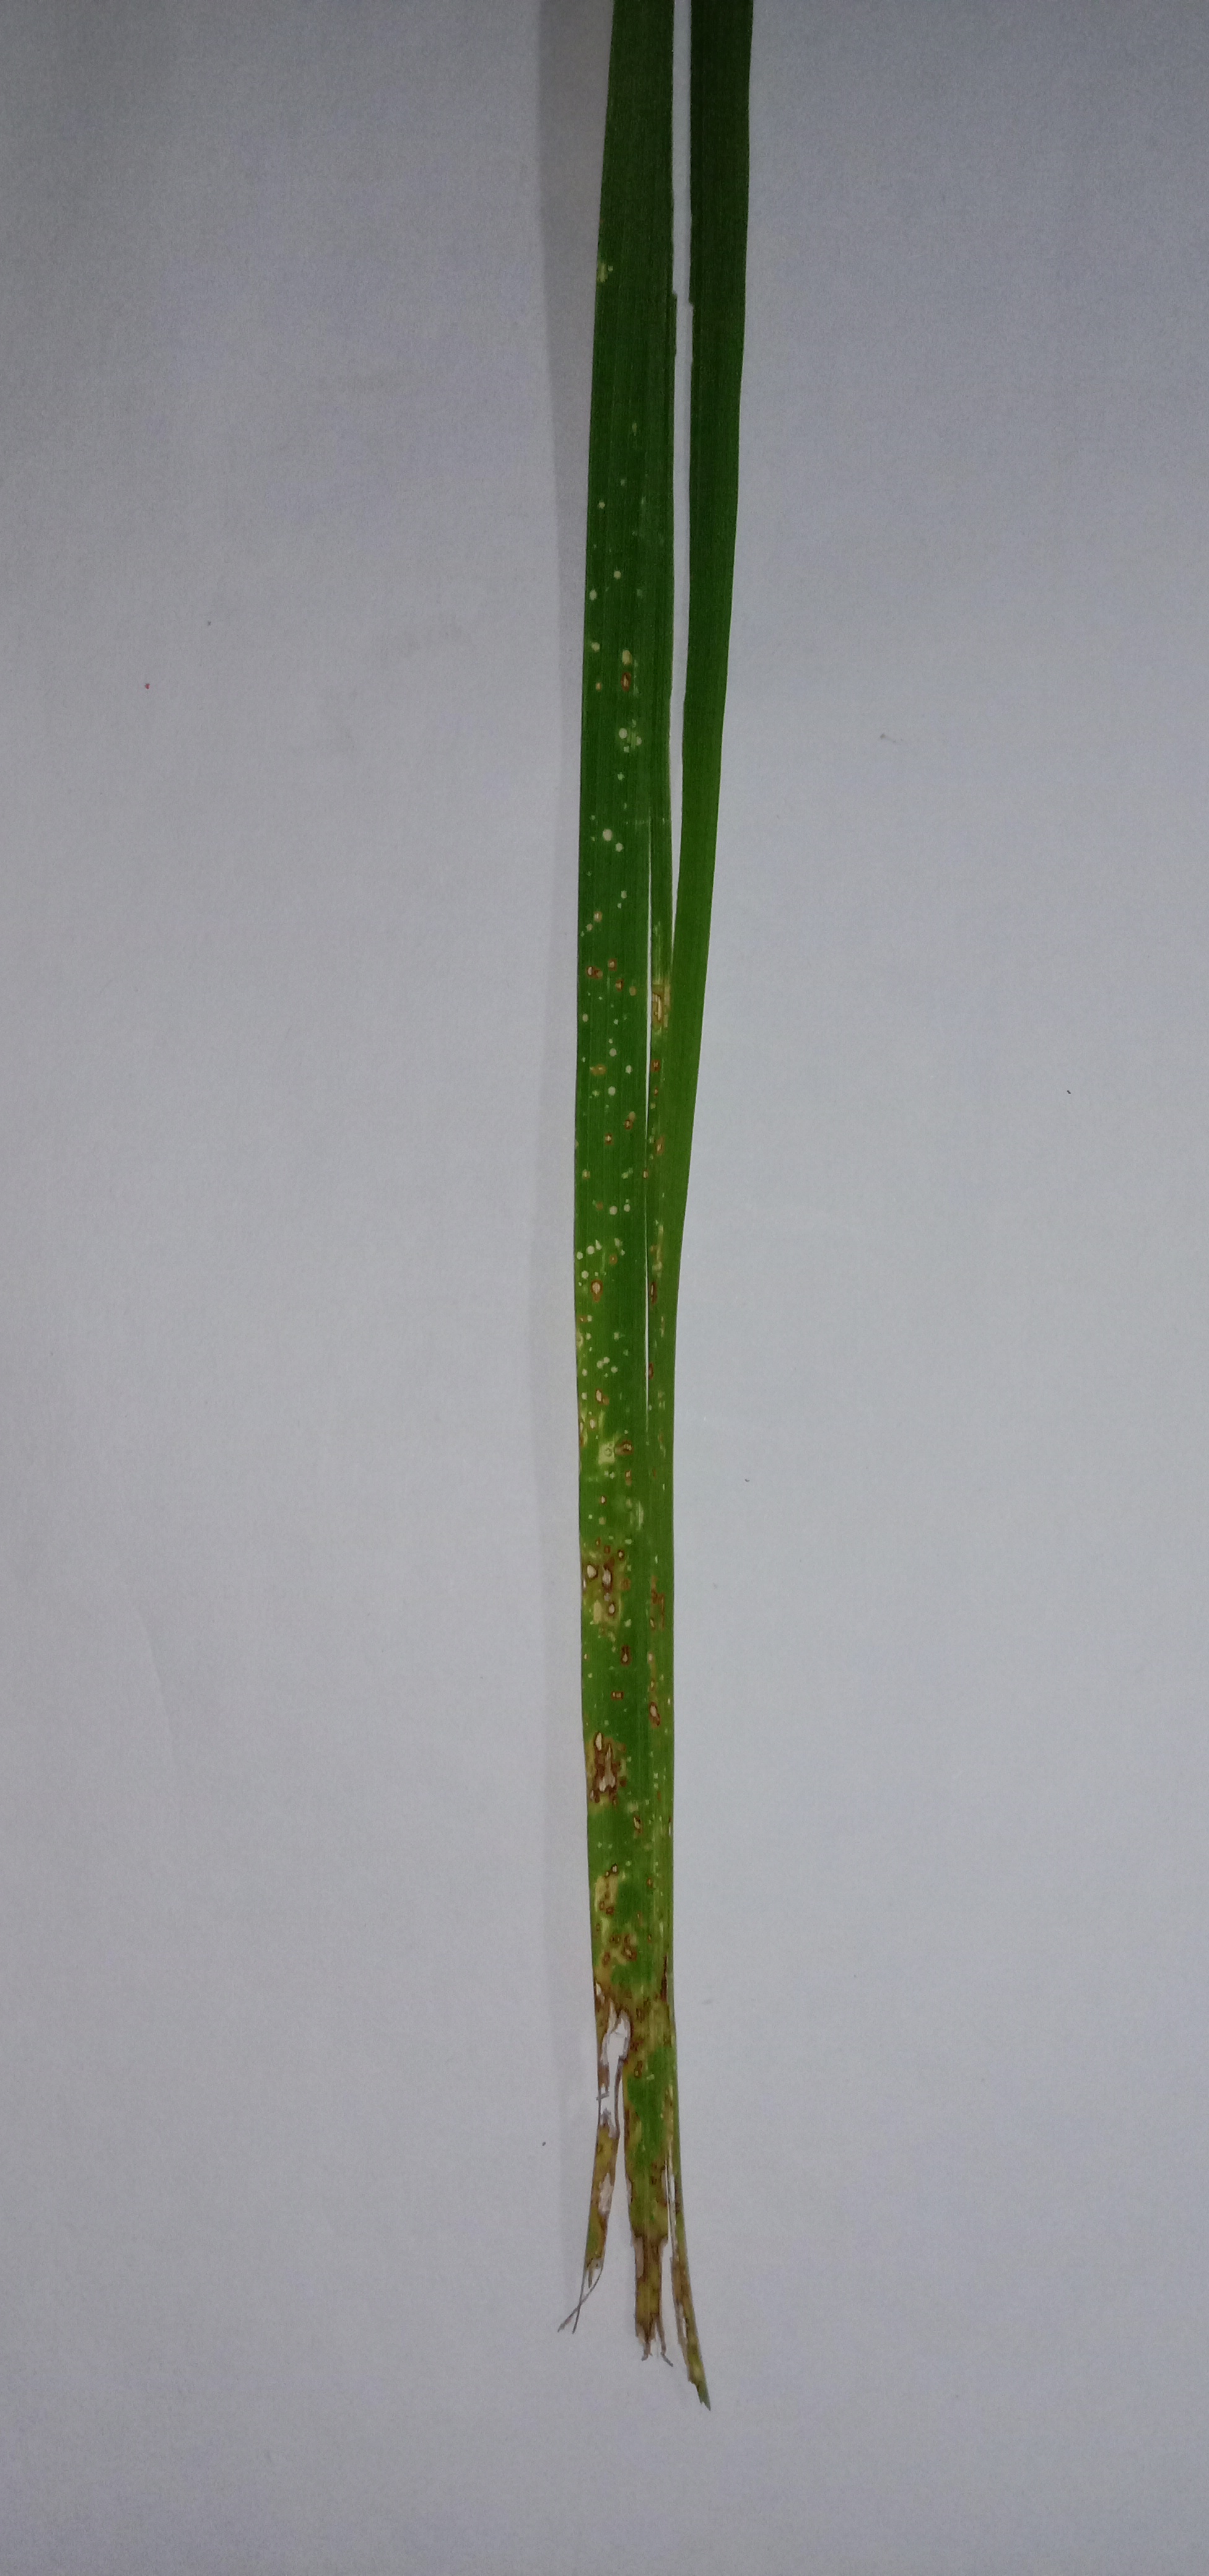
Label: Rice___Leaf_Blast